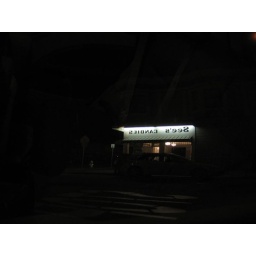
Reflection in car window